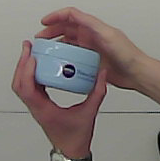
Product: nivea_baby